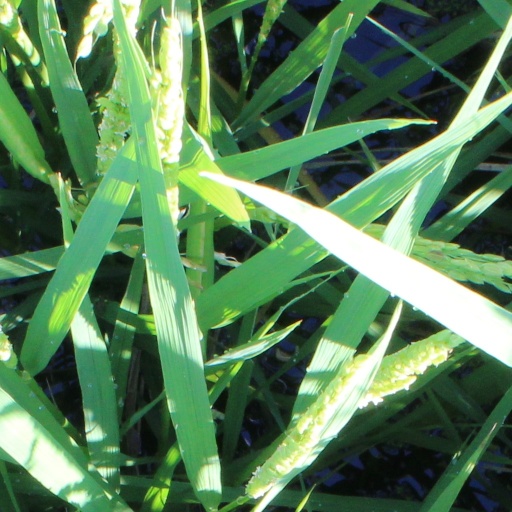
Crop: rice